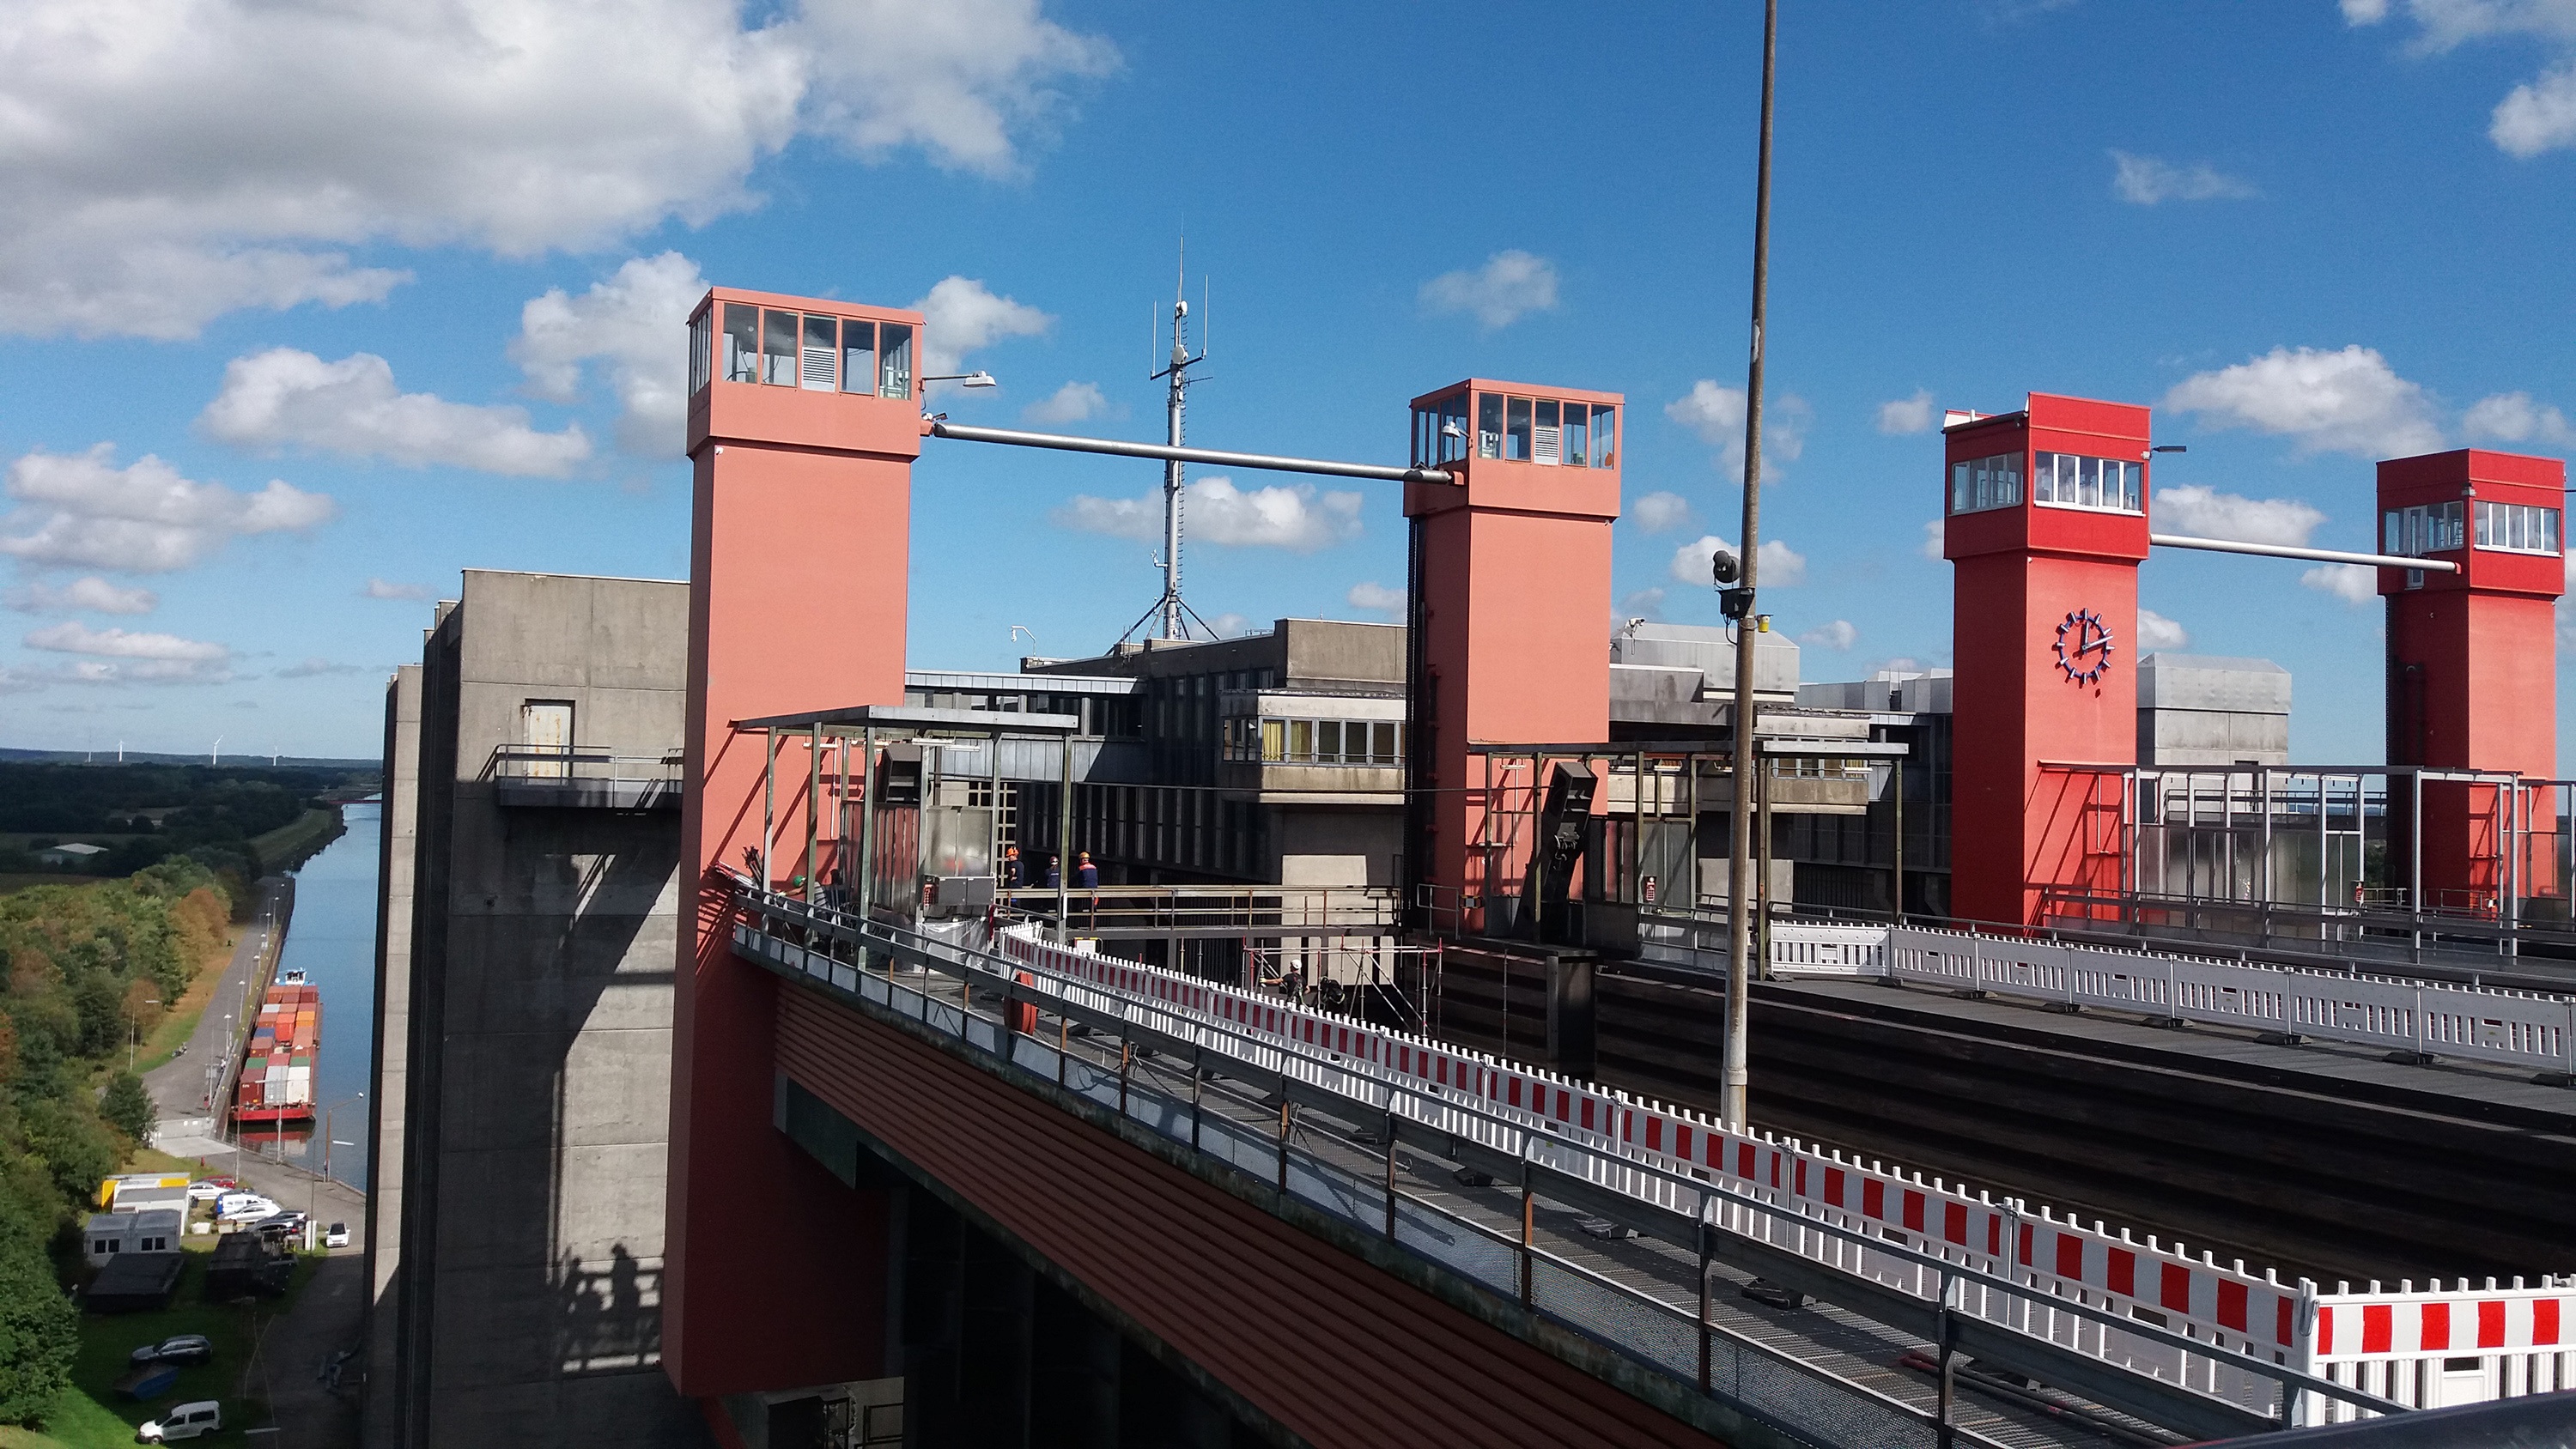
technology, train, overpass, cityscape, transport, vehicle, stadium, waterway, public transport, towers, monorail, shipping, l neburg, boat lift, water basin, transportweg, scharnebeck, elbeseitenkanal, height compensation